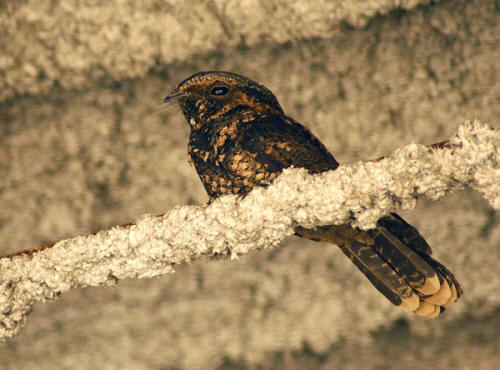
a small bird with a curved head, and colored black and tan.
black and golden feathered bird with rounded edged tail and small black beak.
the bird has weird looking color pattern all over it's body with patches of brown, and black.
this bird has a speckled belly and breast with a short pointy bill.
this black and yellow bird has thin, black eyes and a very, very small beak.
this bird has wings that are black and has yellow spots
this bird is spotted brown and black in color, with a very small beak.
a black bird with a sloped head and brown sparkling over its body.
this particular bird has a belly that is black and borwn with yellow spotsthe bird is small with speckled brown elsewhere and short pointy beak.
Species: Chuck Will Widow